Basra

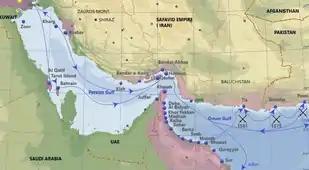
Purple – Portuguese in the Persian Gulf in the 16th and 17th century. Main cities, ports and routes.

The Oghuz Turk Tughril Beg was the leader of the Seljuks, who expelled the Shiite Buyid dynasty. He was the first Seljuk ruler to style himself Sultan and Protector of the Abbasid Caliphate.